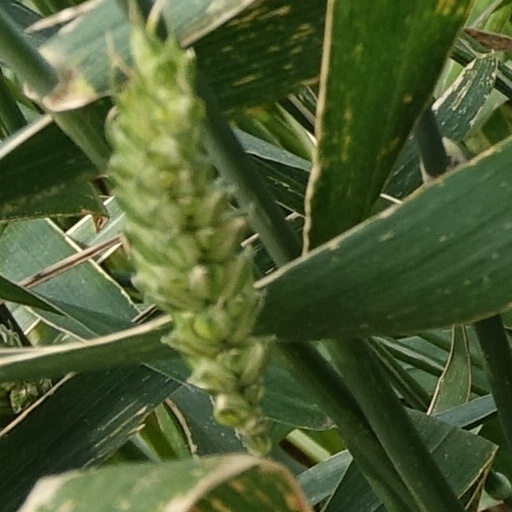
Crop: wheat